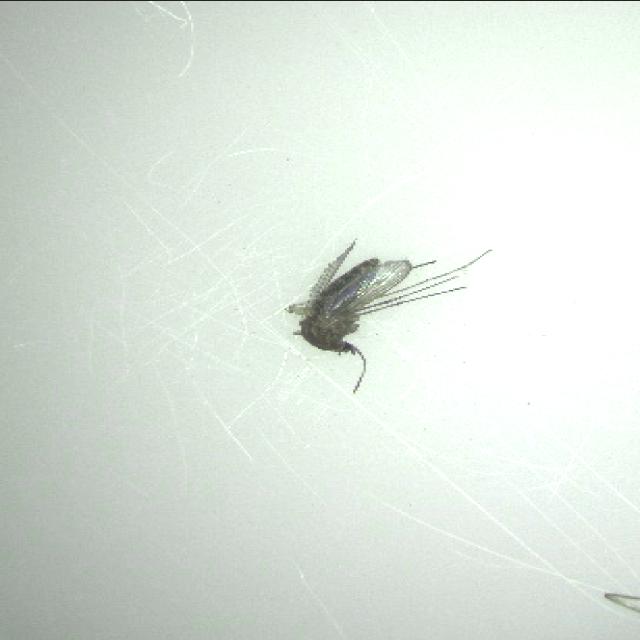
Species: culex_tritaeniorhynchus